Green Party of Canada

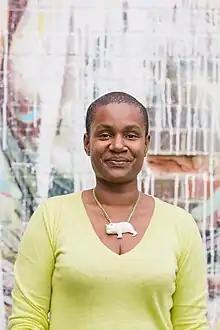
Party Leader Annamie Paul (2020–2021)

On November 4, 2019, May announced she would be stepping down as leader of the Green Party of Canada. May continued to act as parliamentary leader and sit as a Green member of Parliament. The decision to step down came as a promise to May's daughter. A leadership election was held on 3 October 2020, and Toronto-based lawyer and activist Annamie Paul was elected to succeed Elizabeth May as Green Party leader. At the time, Annamie Paul had been described as a centrist.